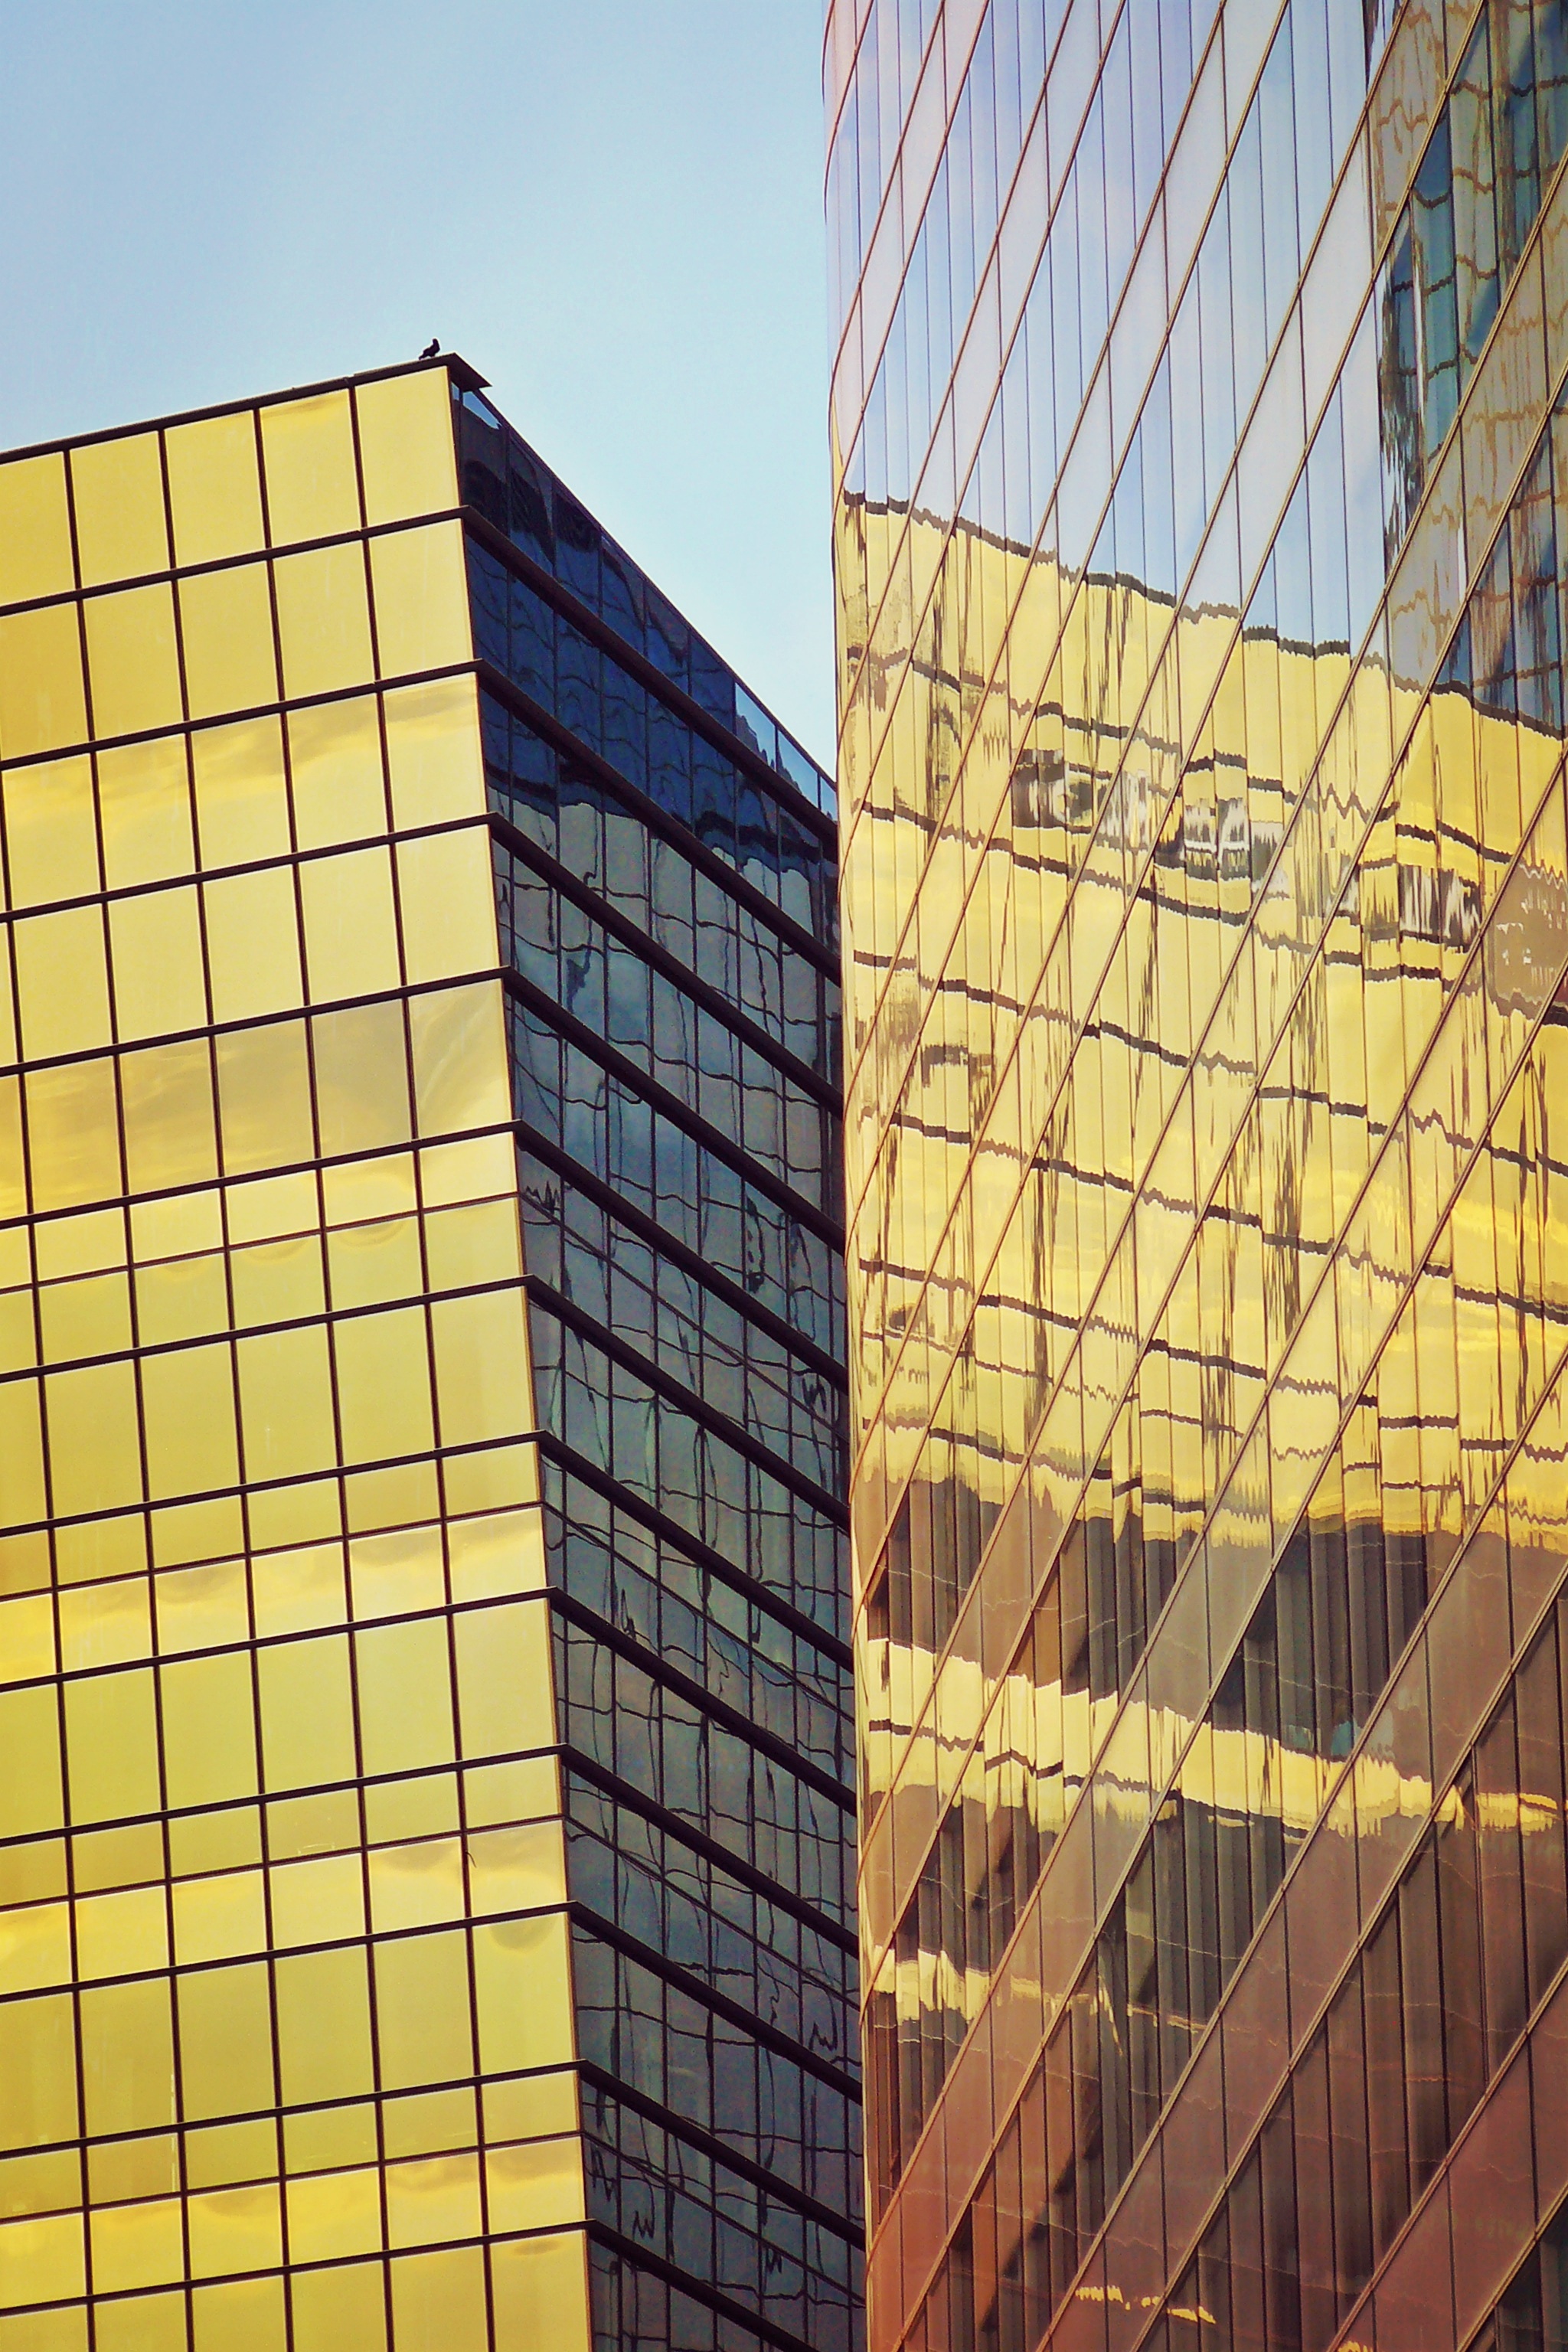
architecture, window, perspective, building, paris, skyscraper, downtown, france, line, reflection, color, facade, modern, office building, tower block, skyscrapers, design, shape, headquarters, mirroring, big city, glass facades, glass window, metal frame, urban area, window covering